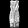
Label: Dress